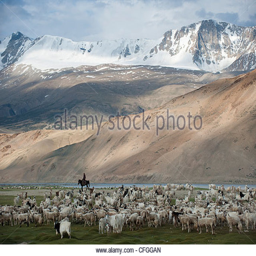
a nomad prepares to take his herd of goats and sheep to the hills